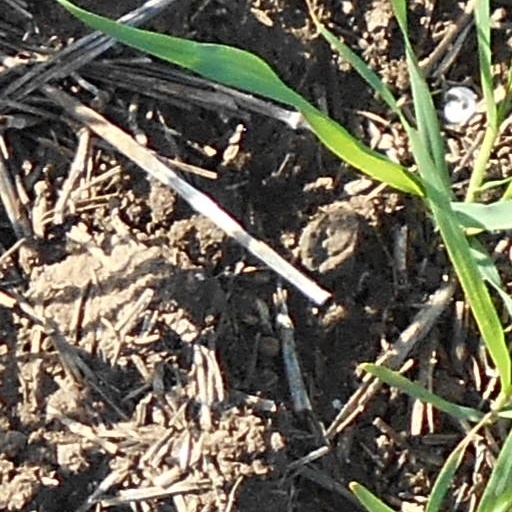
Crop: wheat